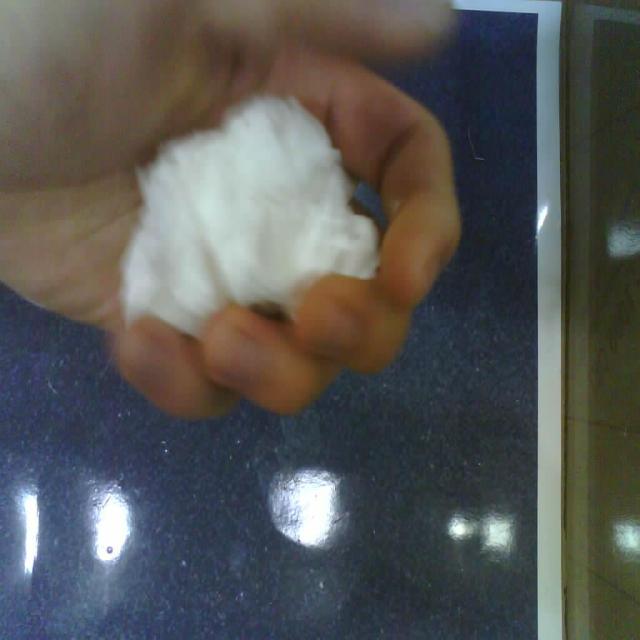
Label: tissues